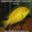
Label: aquarium_fish